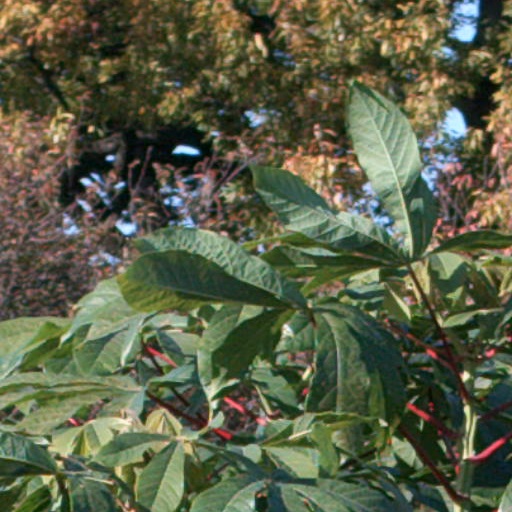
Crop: cassava